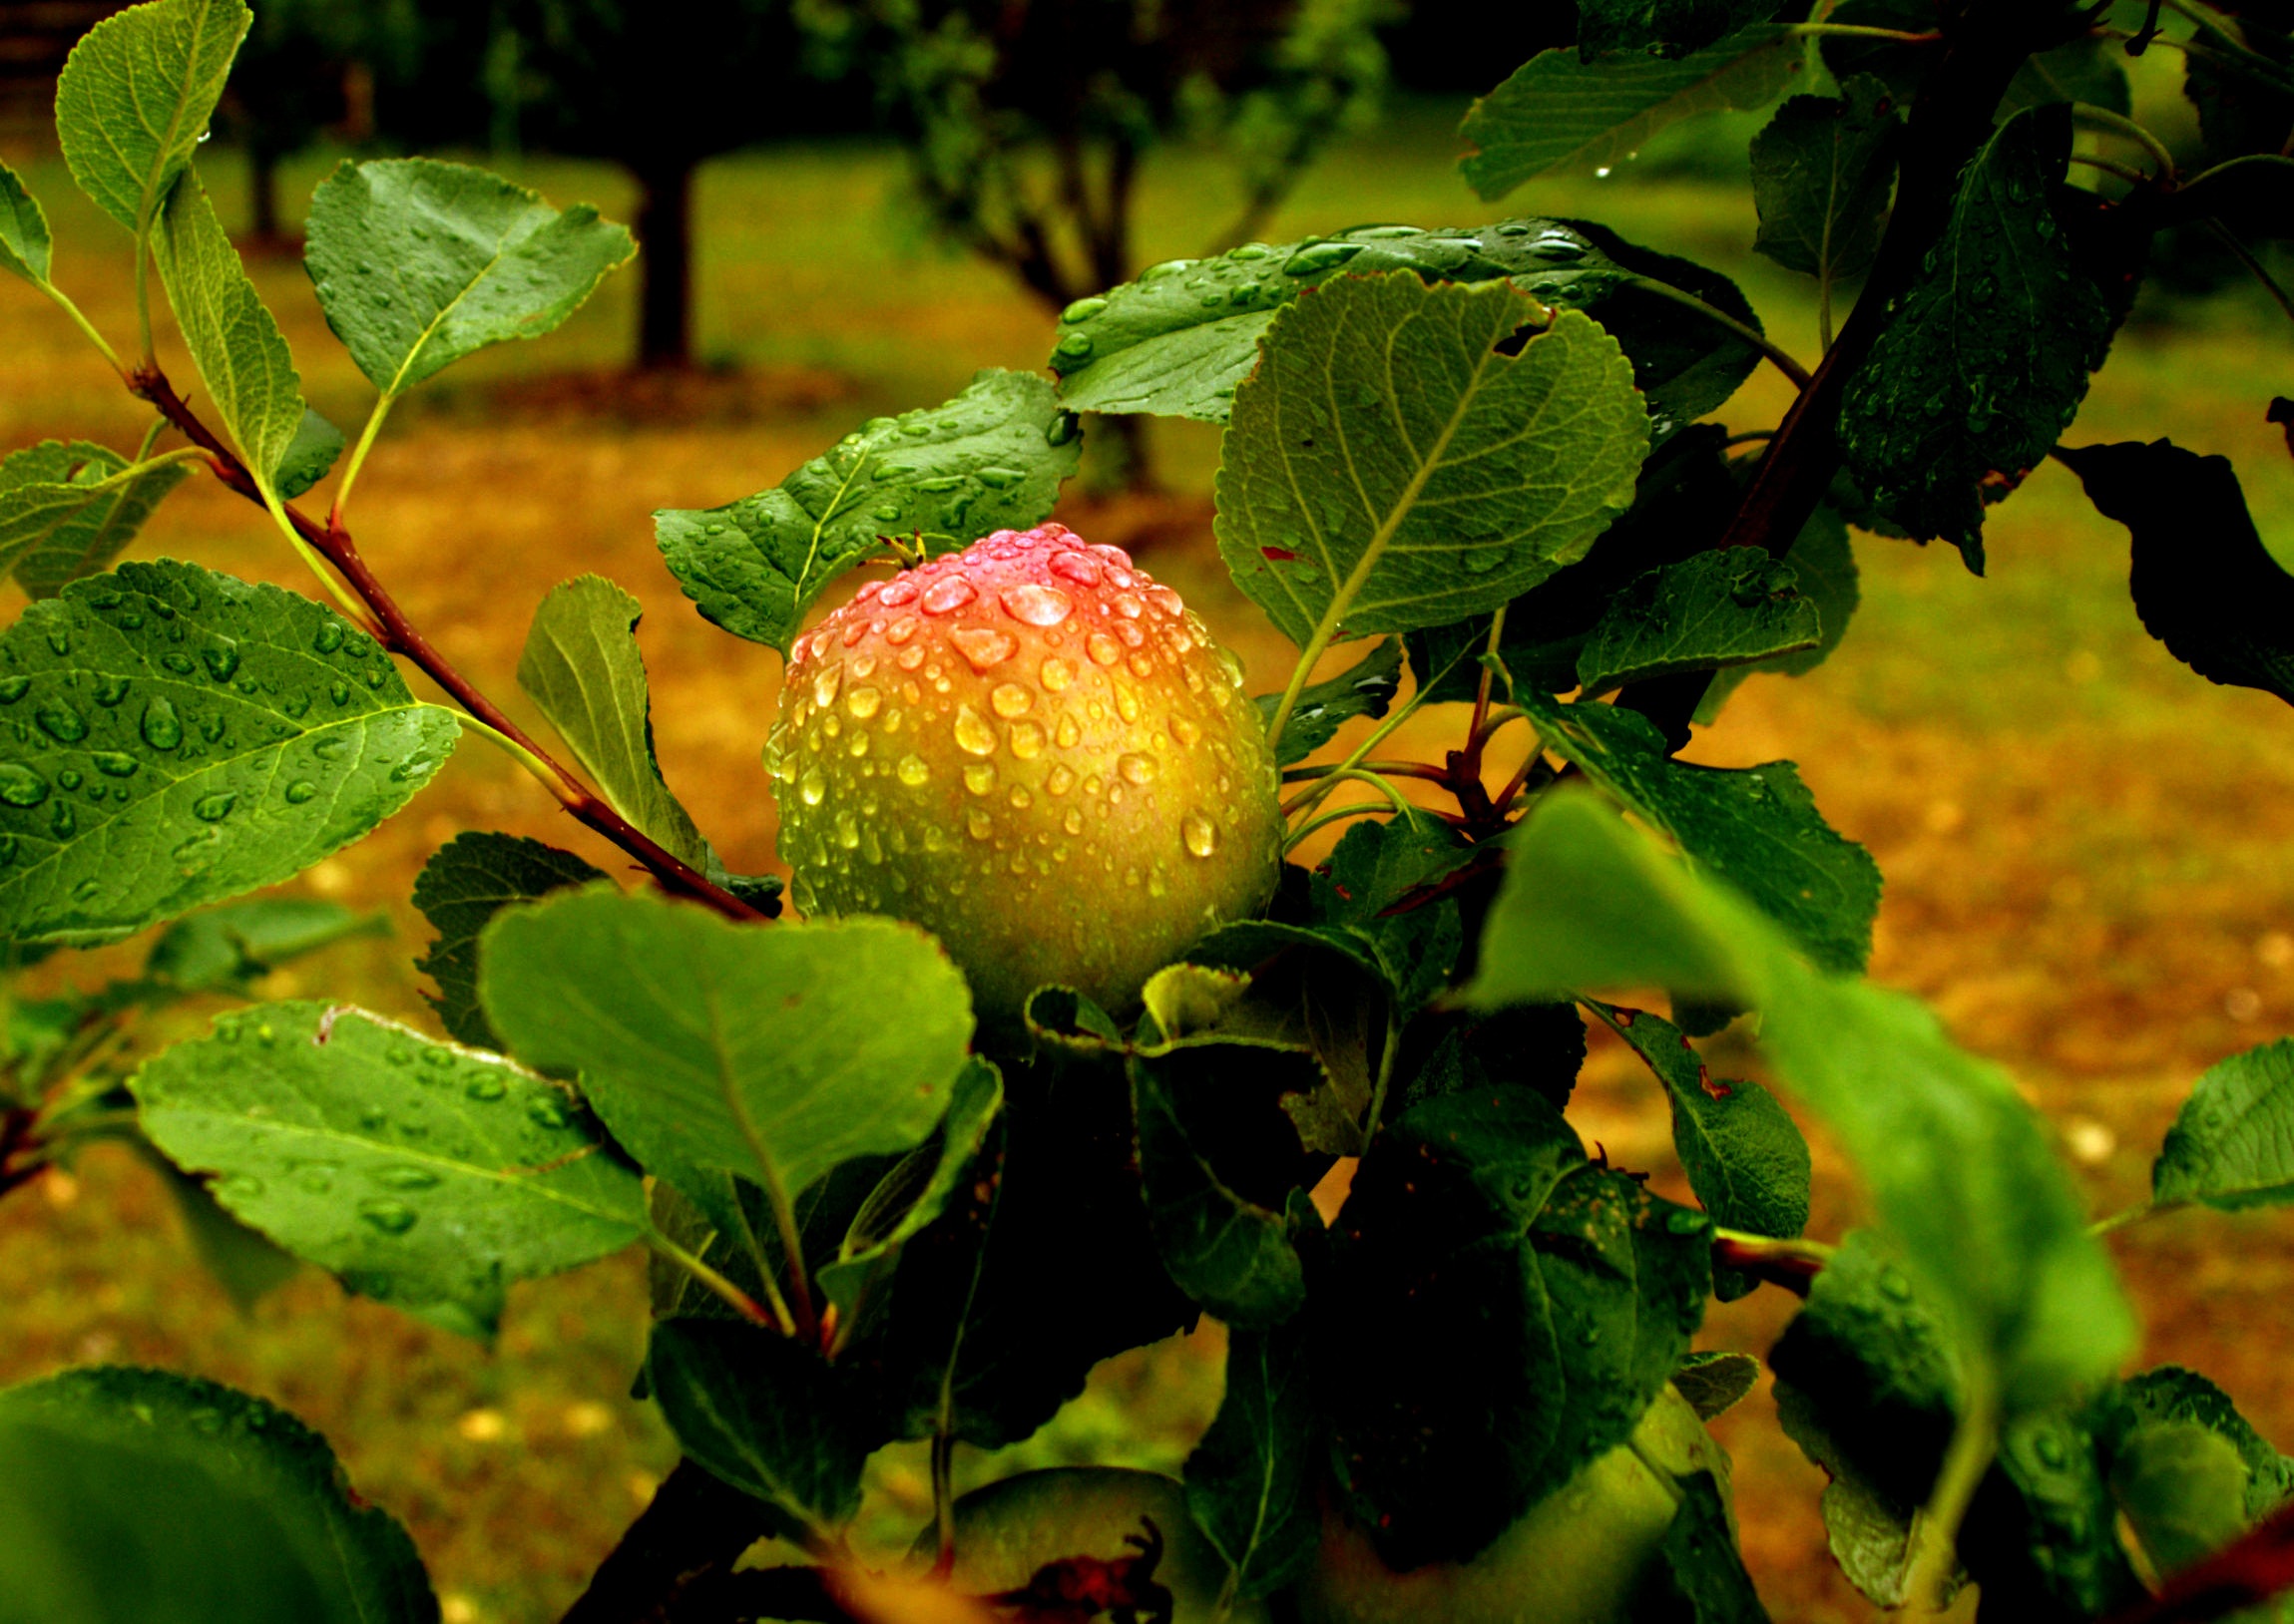
apple, tree, nature, branch, blossom, plant, fruit, sunlight, rain, leaf, flower, food, green, produce, autumn, botany, garden, flora, shrub, macro photography, flowering plant, rose family, drop of rain, woody plant, land plant